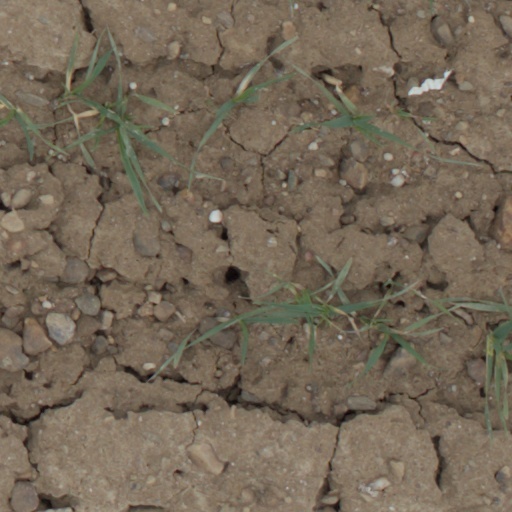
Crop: wheat